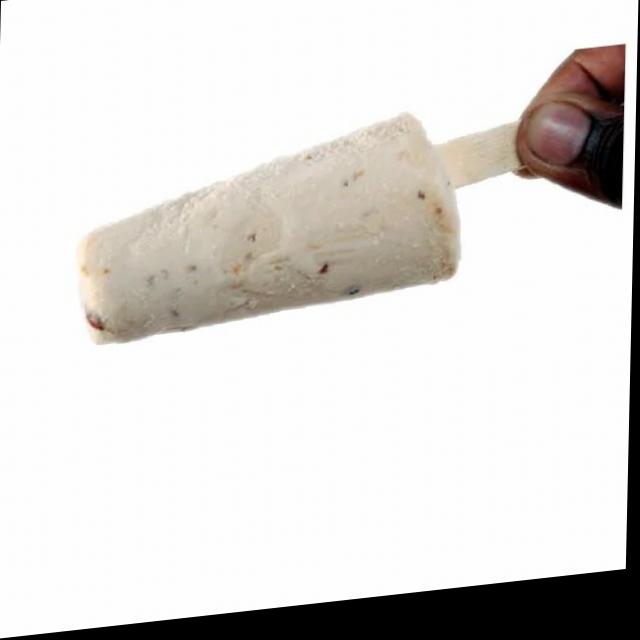
Dish: kulfi